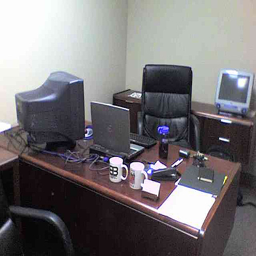
An office with a computer television with an executive office chair.
a office with chairs and two computer monitors
A desk has a black chair near it and a monitor and laptop on it.
An empty chair at a desk with a computer
The office has two desks and three computers.